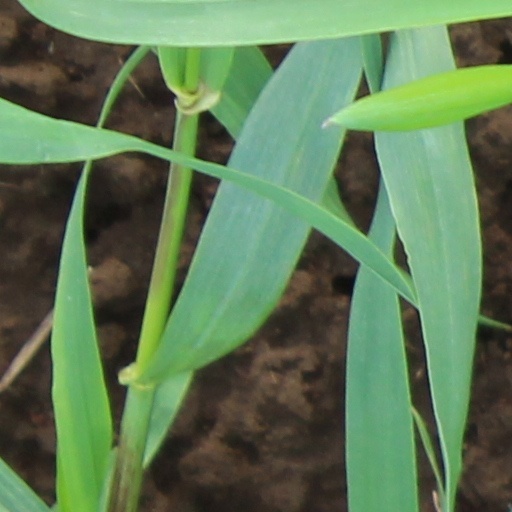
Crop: wheat